Mortis (food)

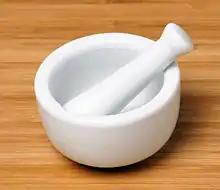
Mortis is probably named for the mortar and pestle used in its preparation.

A Tudor mortis recipe for chicken is given in "The Good Huswifes Jewell", an English cookery book of 1585 by Thomas Dawson. He instructs: